Tate Donovan

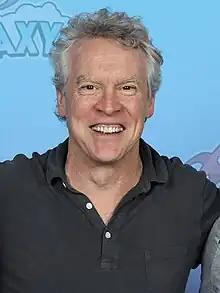
Donovan in 2023

Tate Buckley Donovan (born September 25, 1963) is an American actor, comedian and television director. He is known for portraying Tom Shayes in "Damages", Jimmy Cooper in "The O.C.", and the voice of the title character in the 1997 Disney animated film "Hercules", the animated television series of the and in a few "Kingdom Hearts" video games. He starred opposite Sandra Bullock in the 1992 film "Love Potion No. 9".